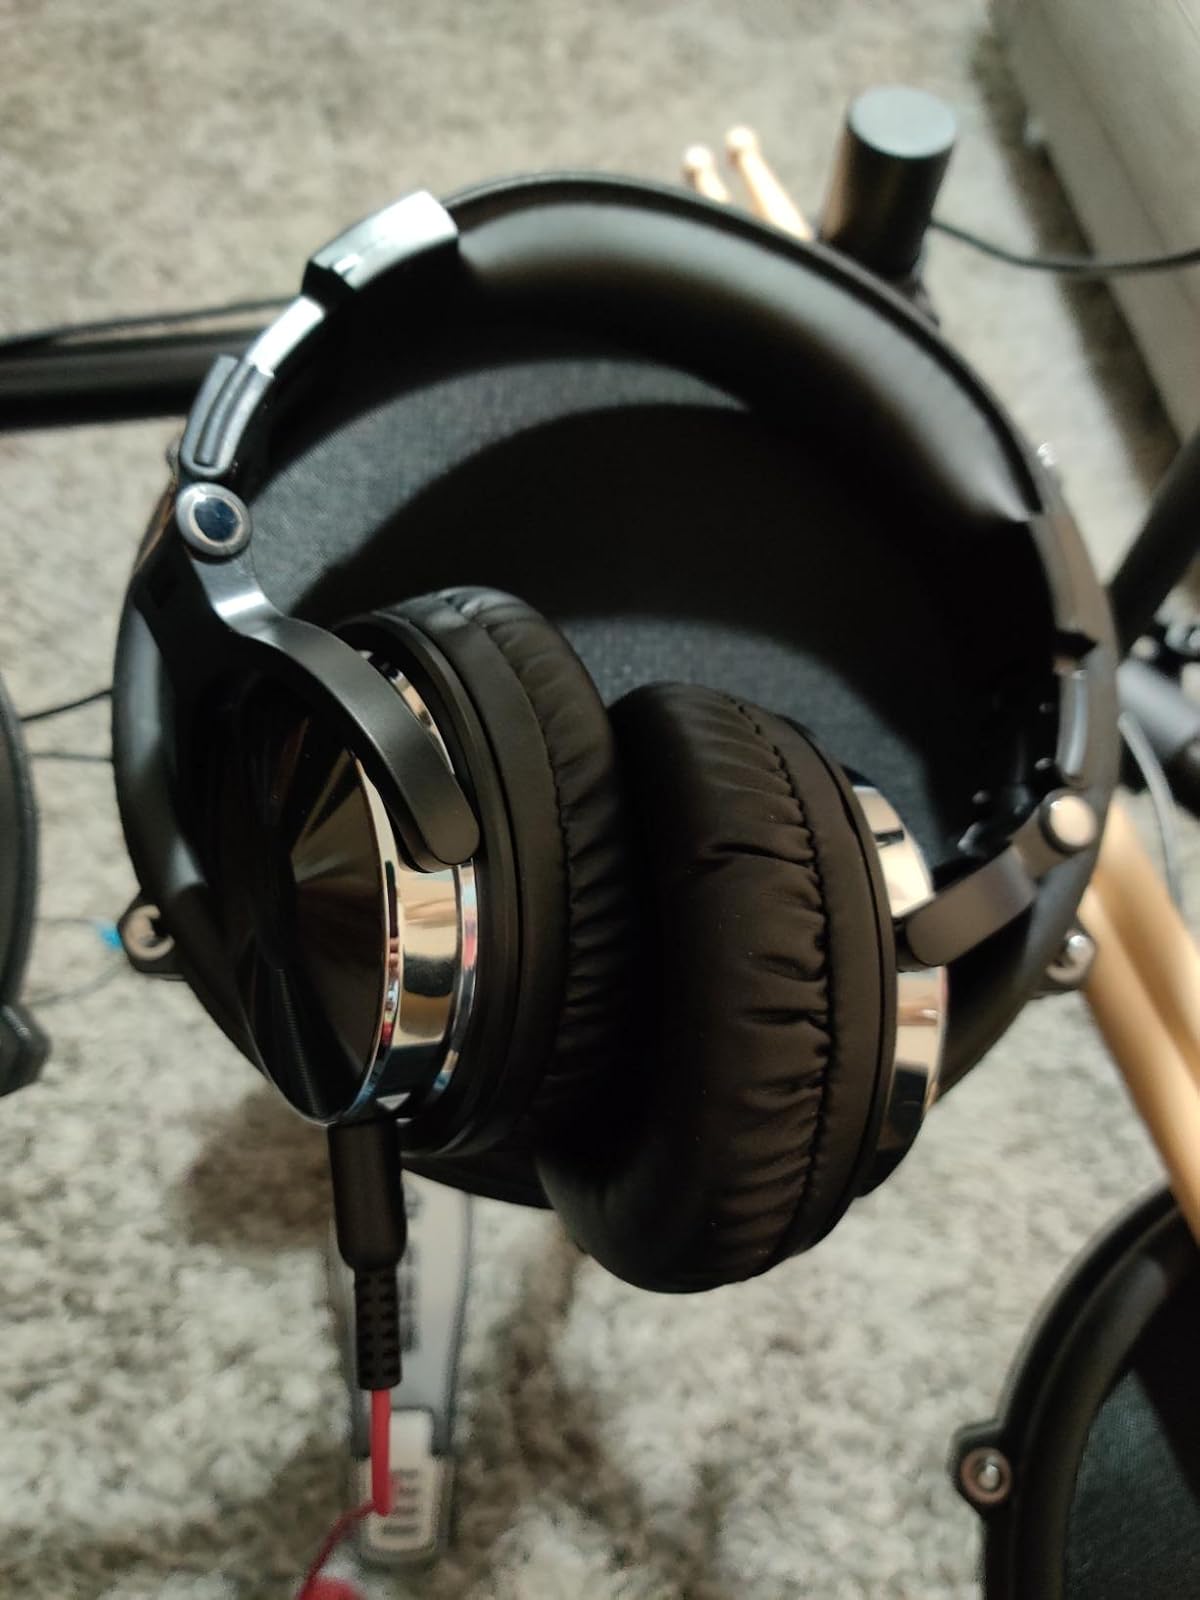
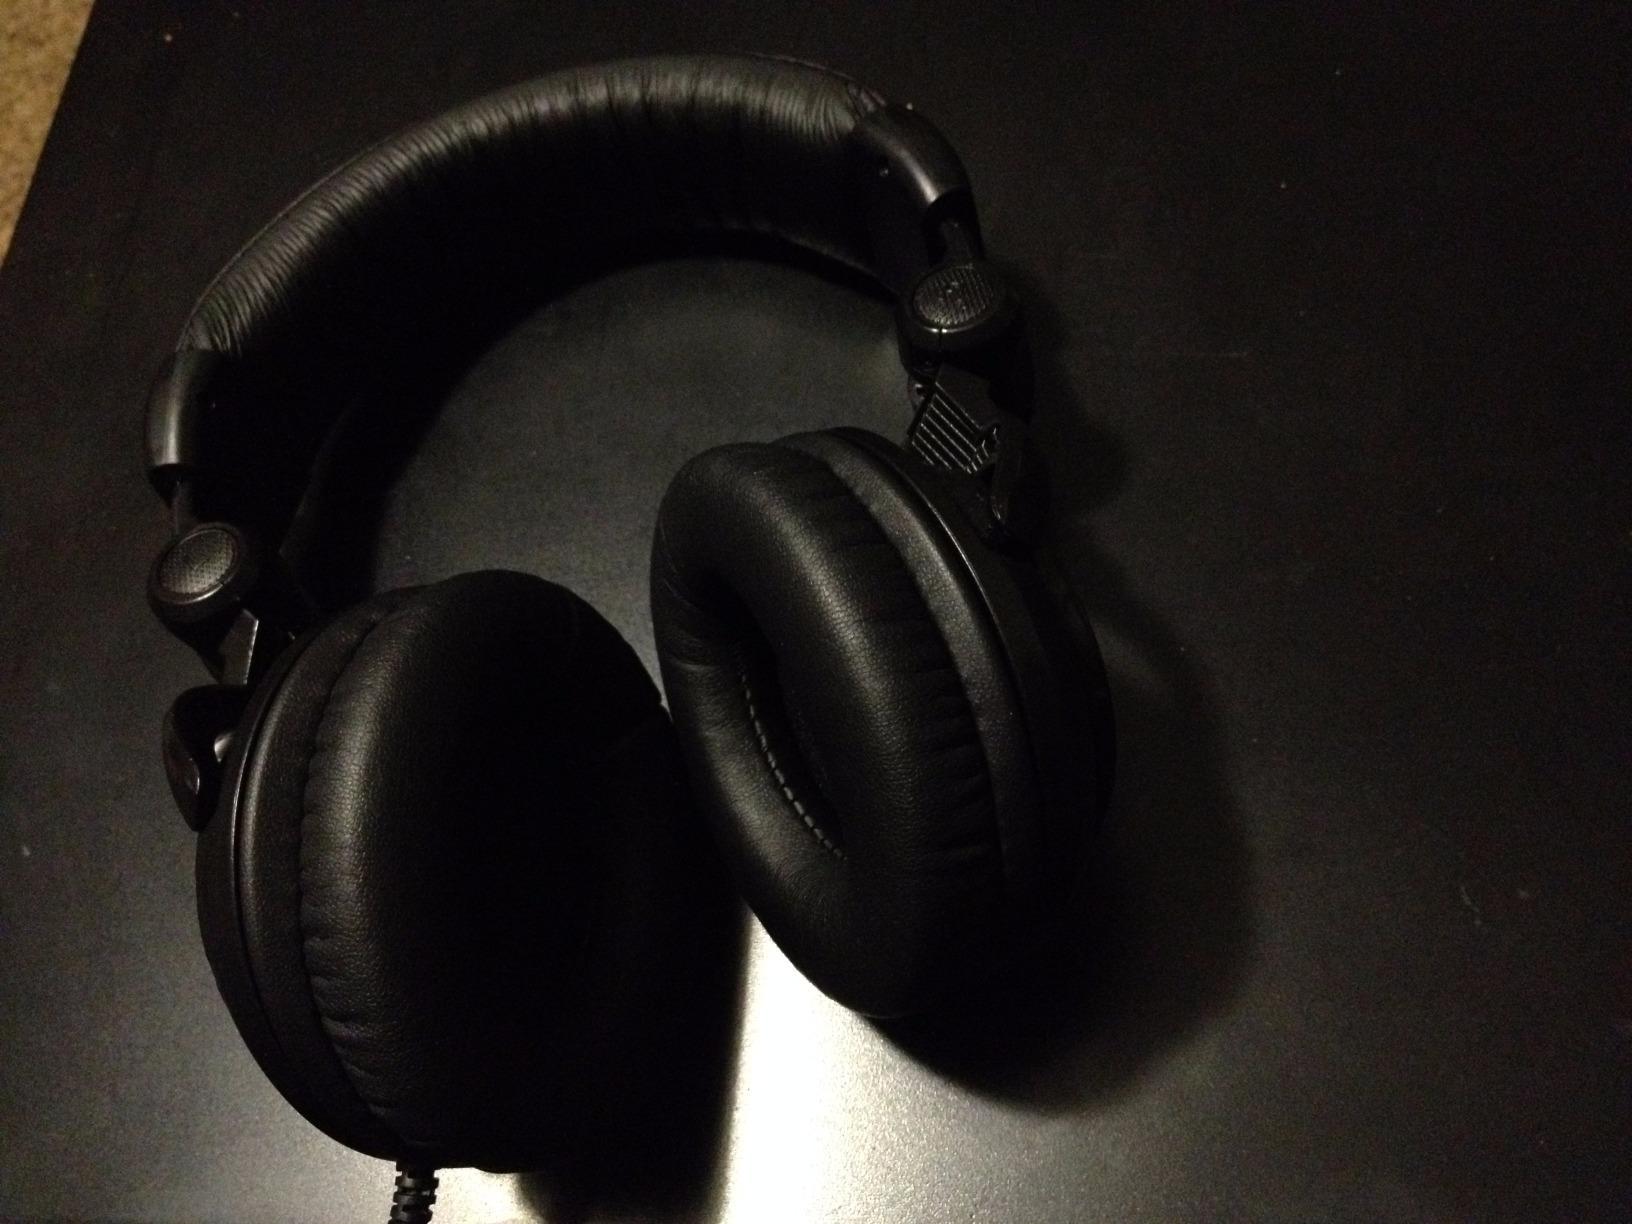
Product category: headphones
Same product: no